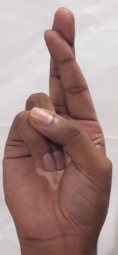
ASL sign: R